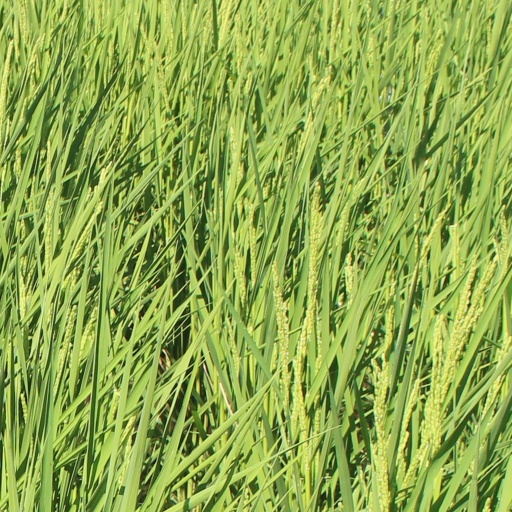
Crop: rice